Warner Bros.

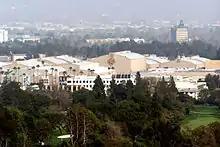
A panoramic view over today's studio premises

On March 21, 1955, the studio was finally able to engage in television through the successful Warner Bros. Television unit run by William T. Orr, Jack Warner's son-in-law. Warner Bros. Television provided ABC with a weekly show, "Warner Bros. Presents." The show featured rotating shows based on three film successes, "Kings Row", "Casablanca" and "Cheyenne", followed by a promotion for a new film. It was not a success. The studio's next effort was to make a weekly series out of "Cheyenne". "Cheyenne" was television's first hour-long Western. Two episodes were placed together for feature film release outside the United States. In the tradition of its B movies, the studio followed up with a series of rapidly produced popular Westerns, such as writer/producer Roy Huggins' critically lauded "Maverick" as well as "Sugarfoot", "Bronco", "Lawman", "The Alaskans" and "Colt .45". The success of these series helped to make up for losses in the film business. As a result, Jack Warner decided to emphasize television production. Warners produced a series of popular private detective shows beginning with "77 Sunset Strip" (1958–1964) followed by "Hawaiian Eye" (1959–1963), "Bourbon Street Beat" (1960) and "Surfside 6" (1960–1962).